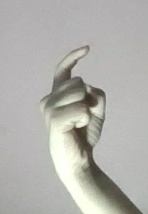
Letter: ra